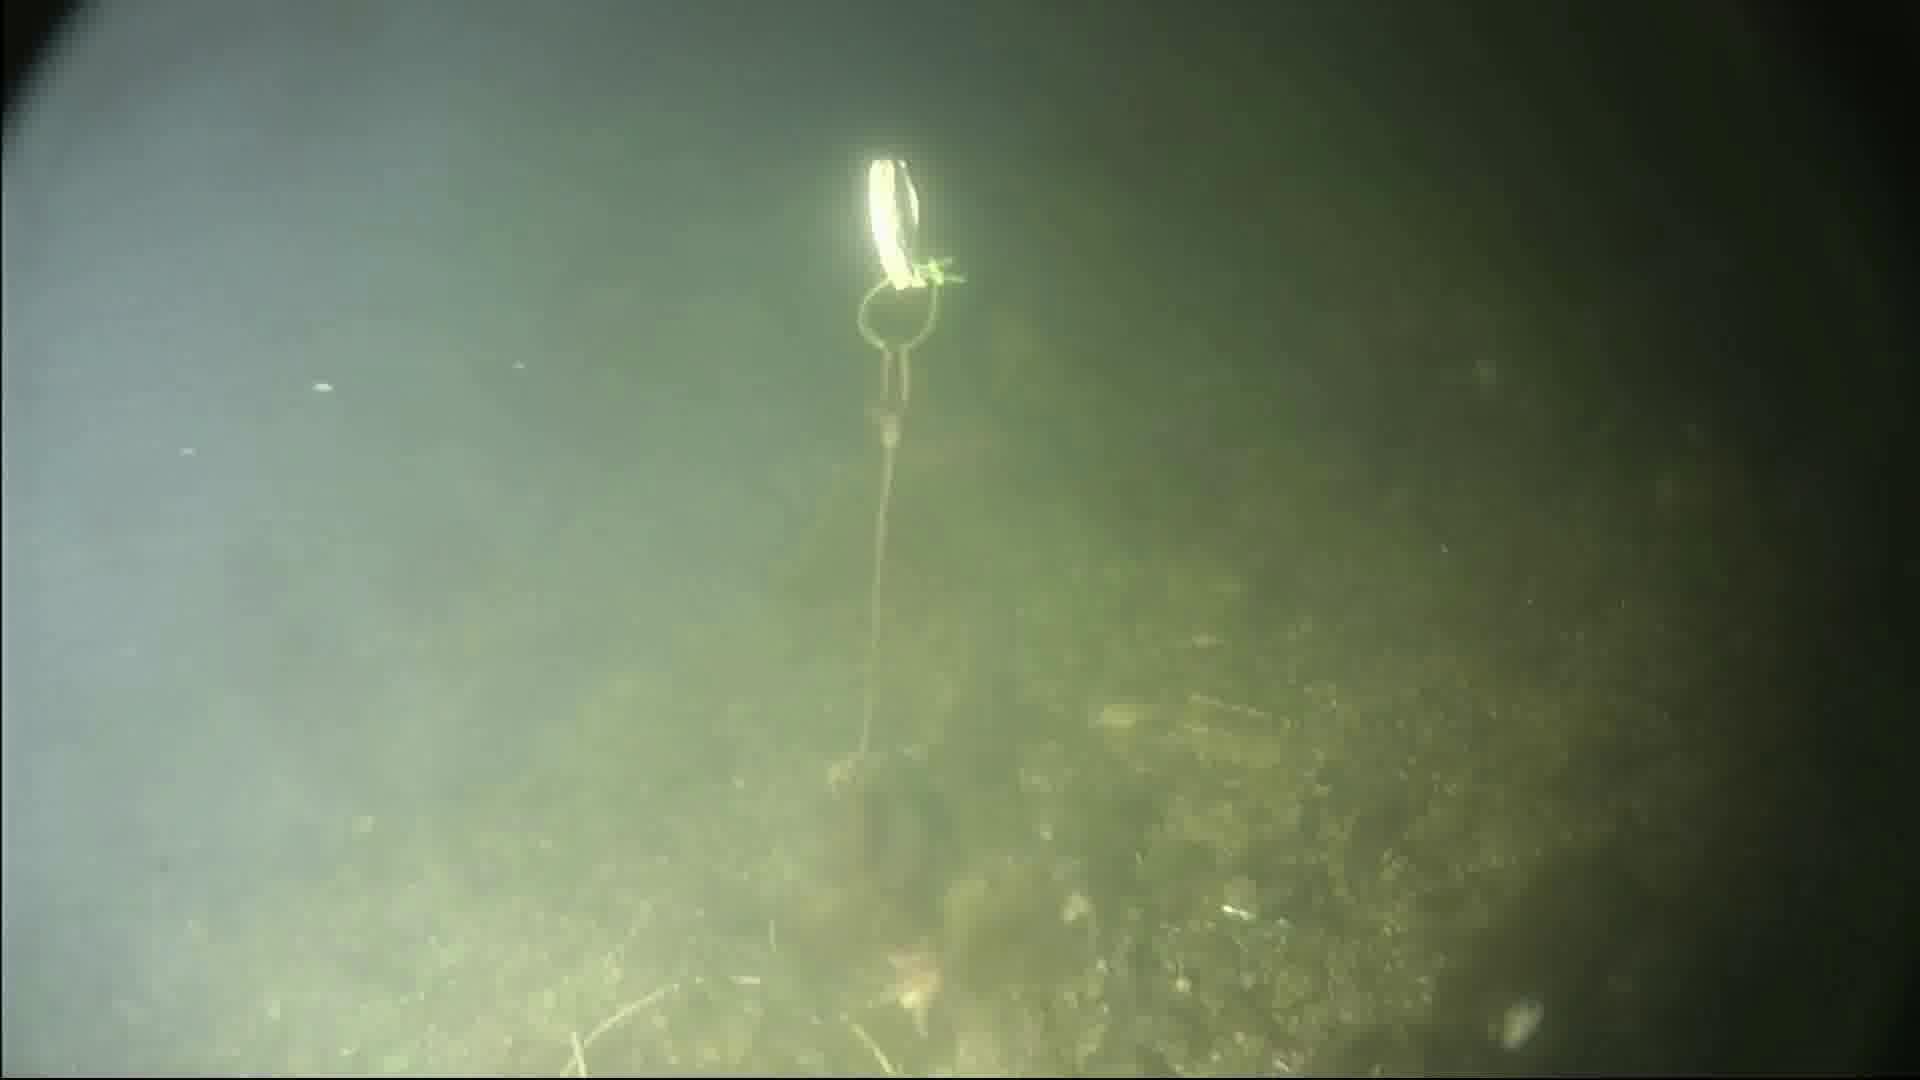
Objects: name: starfish